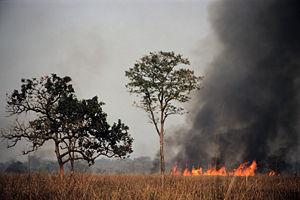
Le parc national de Kaziranga est un parc national situé dans les districts de Golaghat et Nagaon de l'État d'Assam en Inde sur le bord est de l'Himalaya. Ce parc a été classé réserve naturelle en 1908 et est devenu un parc national en 1974. Depuis 1985 il est inscrit sur la liste du patrimoine mondial de l'UNESCO. Les deux tiers de la population de rhinocéros indiens y vivent, soit 2 000 sur les 3 000 existants ; et on y trouve la plus grande densité de tigres au monde, d'où son classement parmi les Tiger reserves en 2006. Le parc abrite également d'importantes populations reproductrices d'éléphants d'Asie, de buffles d'eau et de barasinghas. Kaziranga est en outre classé Zone importante pour la conservation des oiseaux par l'association BirdLife International.